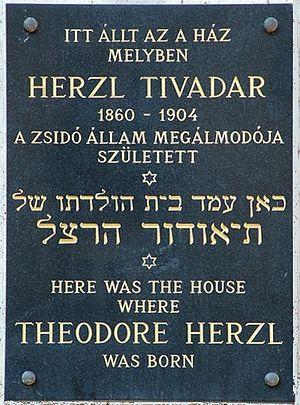
"Theodor Herzl [ˈteːodoːɐ̯ ˈhɛɐtsl̩], surnommé Khozeh HaMedinah, ce qui signifie ""le visionnaire de l'État"", car Herzl est le premier contemporain qui a œuvré à la création d'un État juif. Né le 2 mai 1860 à Pest et mort le 3 juillet 1904 à Edlach, il était aussi un journaliste et écrivain austro-hongrois.